Ītzpāpālōtl

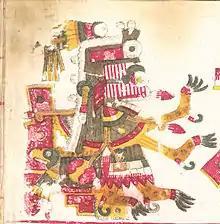
Depiction of Itzpapalotl from the Codex Borgia

She was a striking skeletal warrior and death goddess and the queen of the Tzitzimimeh. She ruled over the paradise world of Tamōhuānchān, the paradise of victims of infant mortality and the place identified as where humans were created.